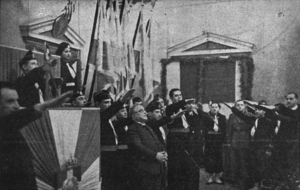
Georges II de Grèce, roi des Hellènes et prince de Danemark, est né le 19 juillet 1890 au palais de Tatoï, en Grèce et est décédé le 1ᵉʳ avril 1947 au palais royal d’Athènes. Il est roi des Hellènes de 1922 à 1923 puis de 1935 à 1941/1944 et enfin de 1946 à 1947.
La Grèce a participé à la Seconde Guerre mondiale du 28 octobre 1940 au 9 mai 1945, du côté allié et sur différents champs de bataille y compris hors de Grèce ; son territoire continental était intégralement libéré fin-novembre 1944 mais des escarmouches avec les garnisons allemandes isolées et assiégées dans certaines îles dont la Crète, se sont produites jusqu'après la capitulation allemande.
Paul Iᵉʳ de Grèce, roi des Hellènes et prince de Danemark, est né à Tatoï le 14 décembre 1901 et mort à Athènes le 6 mars 1964. Troisième et dernier fils de Constantin Iᵉʳ de Grèce, il règne de 1947 à 1964.
Ioánnis Metaxás, né à Ithaque le 12 avril 1871 et mort le 29 janvier 1941 à Athènes, est un militaire et homme politique grec. Il fut Premier ministre du Royaume de Grèce de 1936 à sa mort, durant la période de dictature appelée régime du 4-Août.
Le régime du 4-Août, ou régime de Métaxas, est un régime autoritaire dirigé par le général Ioannis Metaxas de 1936 à 1941 en Grèce. Le régime tire son nom d'un coup d'État réalisé le 4 août 1936. Comparable à ceux de l’Espagne de Franco ou du Portugal de Salazar, son idéologie dominante a été nommée metaxisme.
Le cinéma grec, recouvrant les productions cinématographiques réalisées en Grèce ou considérées comme grecques, est surtout connu par ses grands réalisateurs que sont Theo Angelopoulos, Michael Cacoyannis, Costa-Gavras et Jules Dassin et les grandes actrices Melina Mercouri et Irène Papas. Il existe en 2012 un peu plus de 4 000 films grecs connus et conservés, la plupart uniquement destinés à la diffusion nationale.